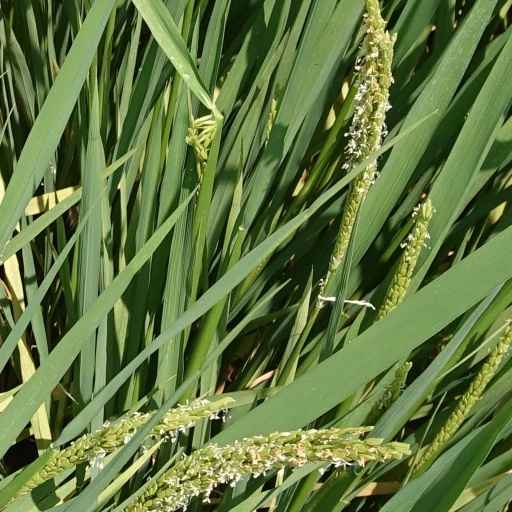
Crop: rice